Edmund Sharpe

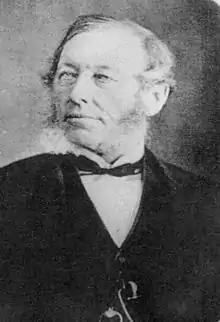
Sharpe,

Edmund Sharpe (31 October 1809 – 8 May 1877) was an English architect, architectural historian, railway engineer and sanitary reformer. Born in Knutsford, Cheshire, he was educated first by his parents and then at schools locally and in Runcorn, Greenwich and Sedbergh. Following his graduation from Cambridge University he was awarded a travelling scholarship, enabling him to study architecture in Germany and southern France. In 1835 he established an architectural practice in Lancaster, initially working on his own. In 1845 he entered into partnership with Edward Paley, one of his pupils. Sharpe's main focus was on churches, and he was a pioneer in the use of terracotta as a structural material in church building, designing what were known as "pot" churches, the first of which was St Stephen and All Martyrs' Church, Lever Bridge.